Inaruwa Municipality

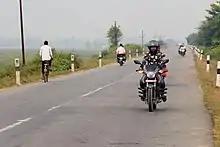
Mahendra Highway from inaruwa

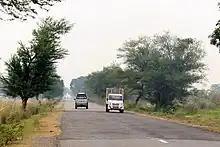
Mahendra_Highway-East_West_Highway_-_In_between_Inaruwa_and_Katan-1044

According to the 2021 census, the total number of families is 16029, Inaruwa Municipality has a total population of 74914, out of which there are 36689 males and 38225 females, with a sex ratio of 95.98 male per 100 Female .In the same year, Inaruwa had 16029 households.